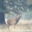
Label: deer